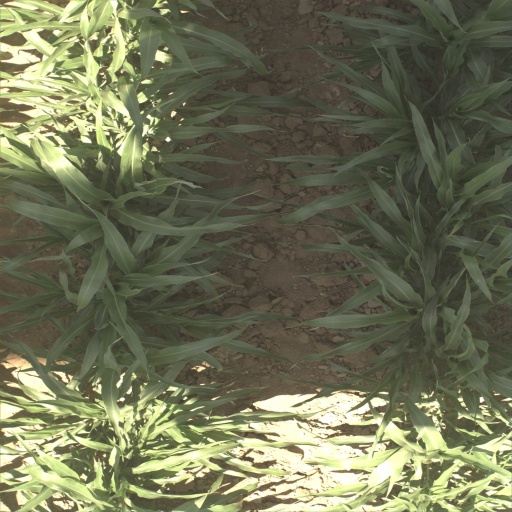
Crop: sorghum